James Russell Webster House

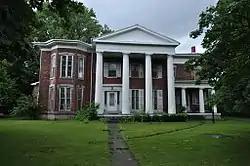
James Russell Webster House, 2017

James Russell Webster House is a historic home located at Waterloo in Seneca County, New York. It is a temple front Greek Revival style residence. When built in 1850-1855 it featured a two-story, three-bay, side hall main block flanked by two symmetrical one story, three-bay center hall wings. In the 1870s, a veneer of Italianate details were added during and expansion and modernization. The expansion included adding a second story to each side wing. The front facade features a pedimented portico supported by four Doric order columns.